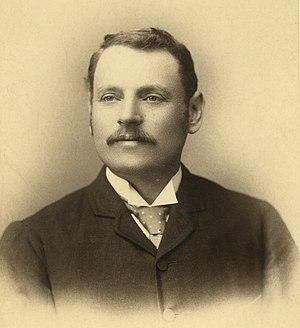
La convention fédérale australasienne est une série de trois conférences qui ont lieu de mars 1897 à mars 1898 à Adélaïde, Sydney et Melbourne.